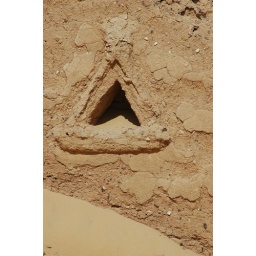
drifted sand in the triangular vent of an al qasr mud-brick house